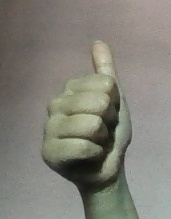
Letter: aleff